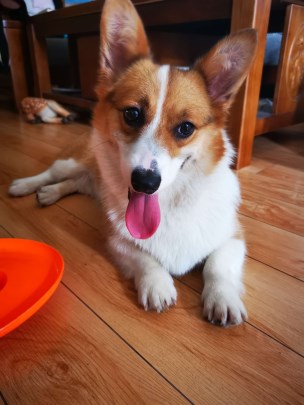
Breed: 2909-n000116-Cardigan